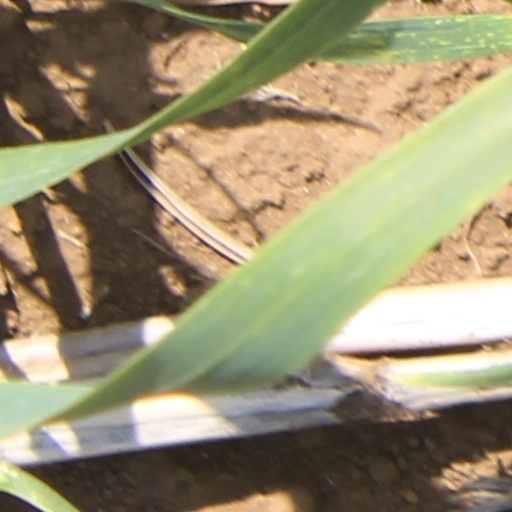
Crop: wheat